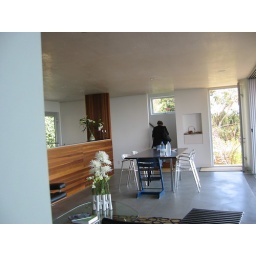
silver lake house by standard llp - dining room view from living room